New York City Subway

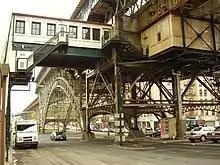
The 125th Street station on the IRT Broadway–Seventh Avenue Line in 2007

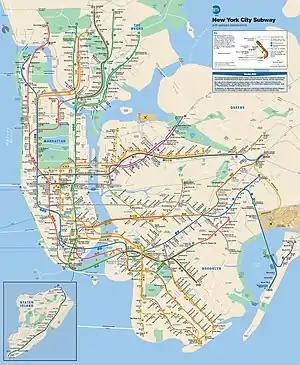
The official New York City Subway map from June 2013. This is not the current map.

Many rapid transit systems run relatively static routings, so that a train "line" is more or less synonymous with a train "route". In New York City, routings change often, for various reasons. Within the nomenclature of the subway, the "line" describes the physical railroad track or series of tracks that a train "route" uses on its way from one terminal to another. "Routes" (also called "services") are distinguished by a letter or a number and "lines" have names. Trains display their route designation.